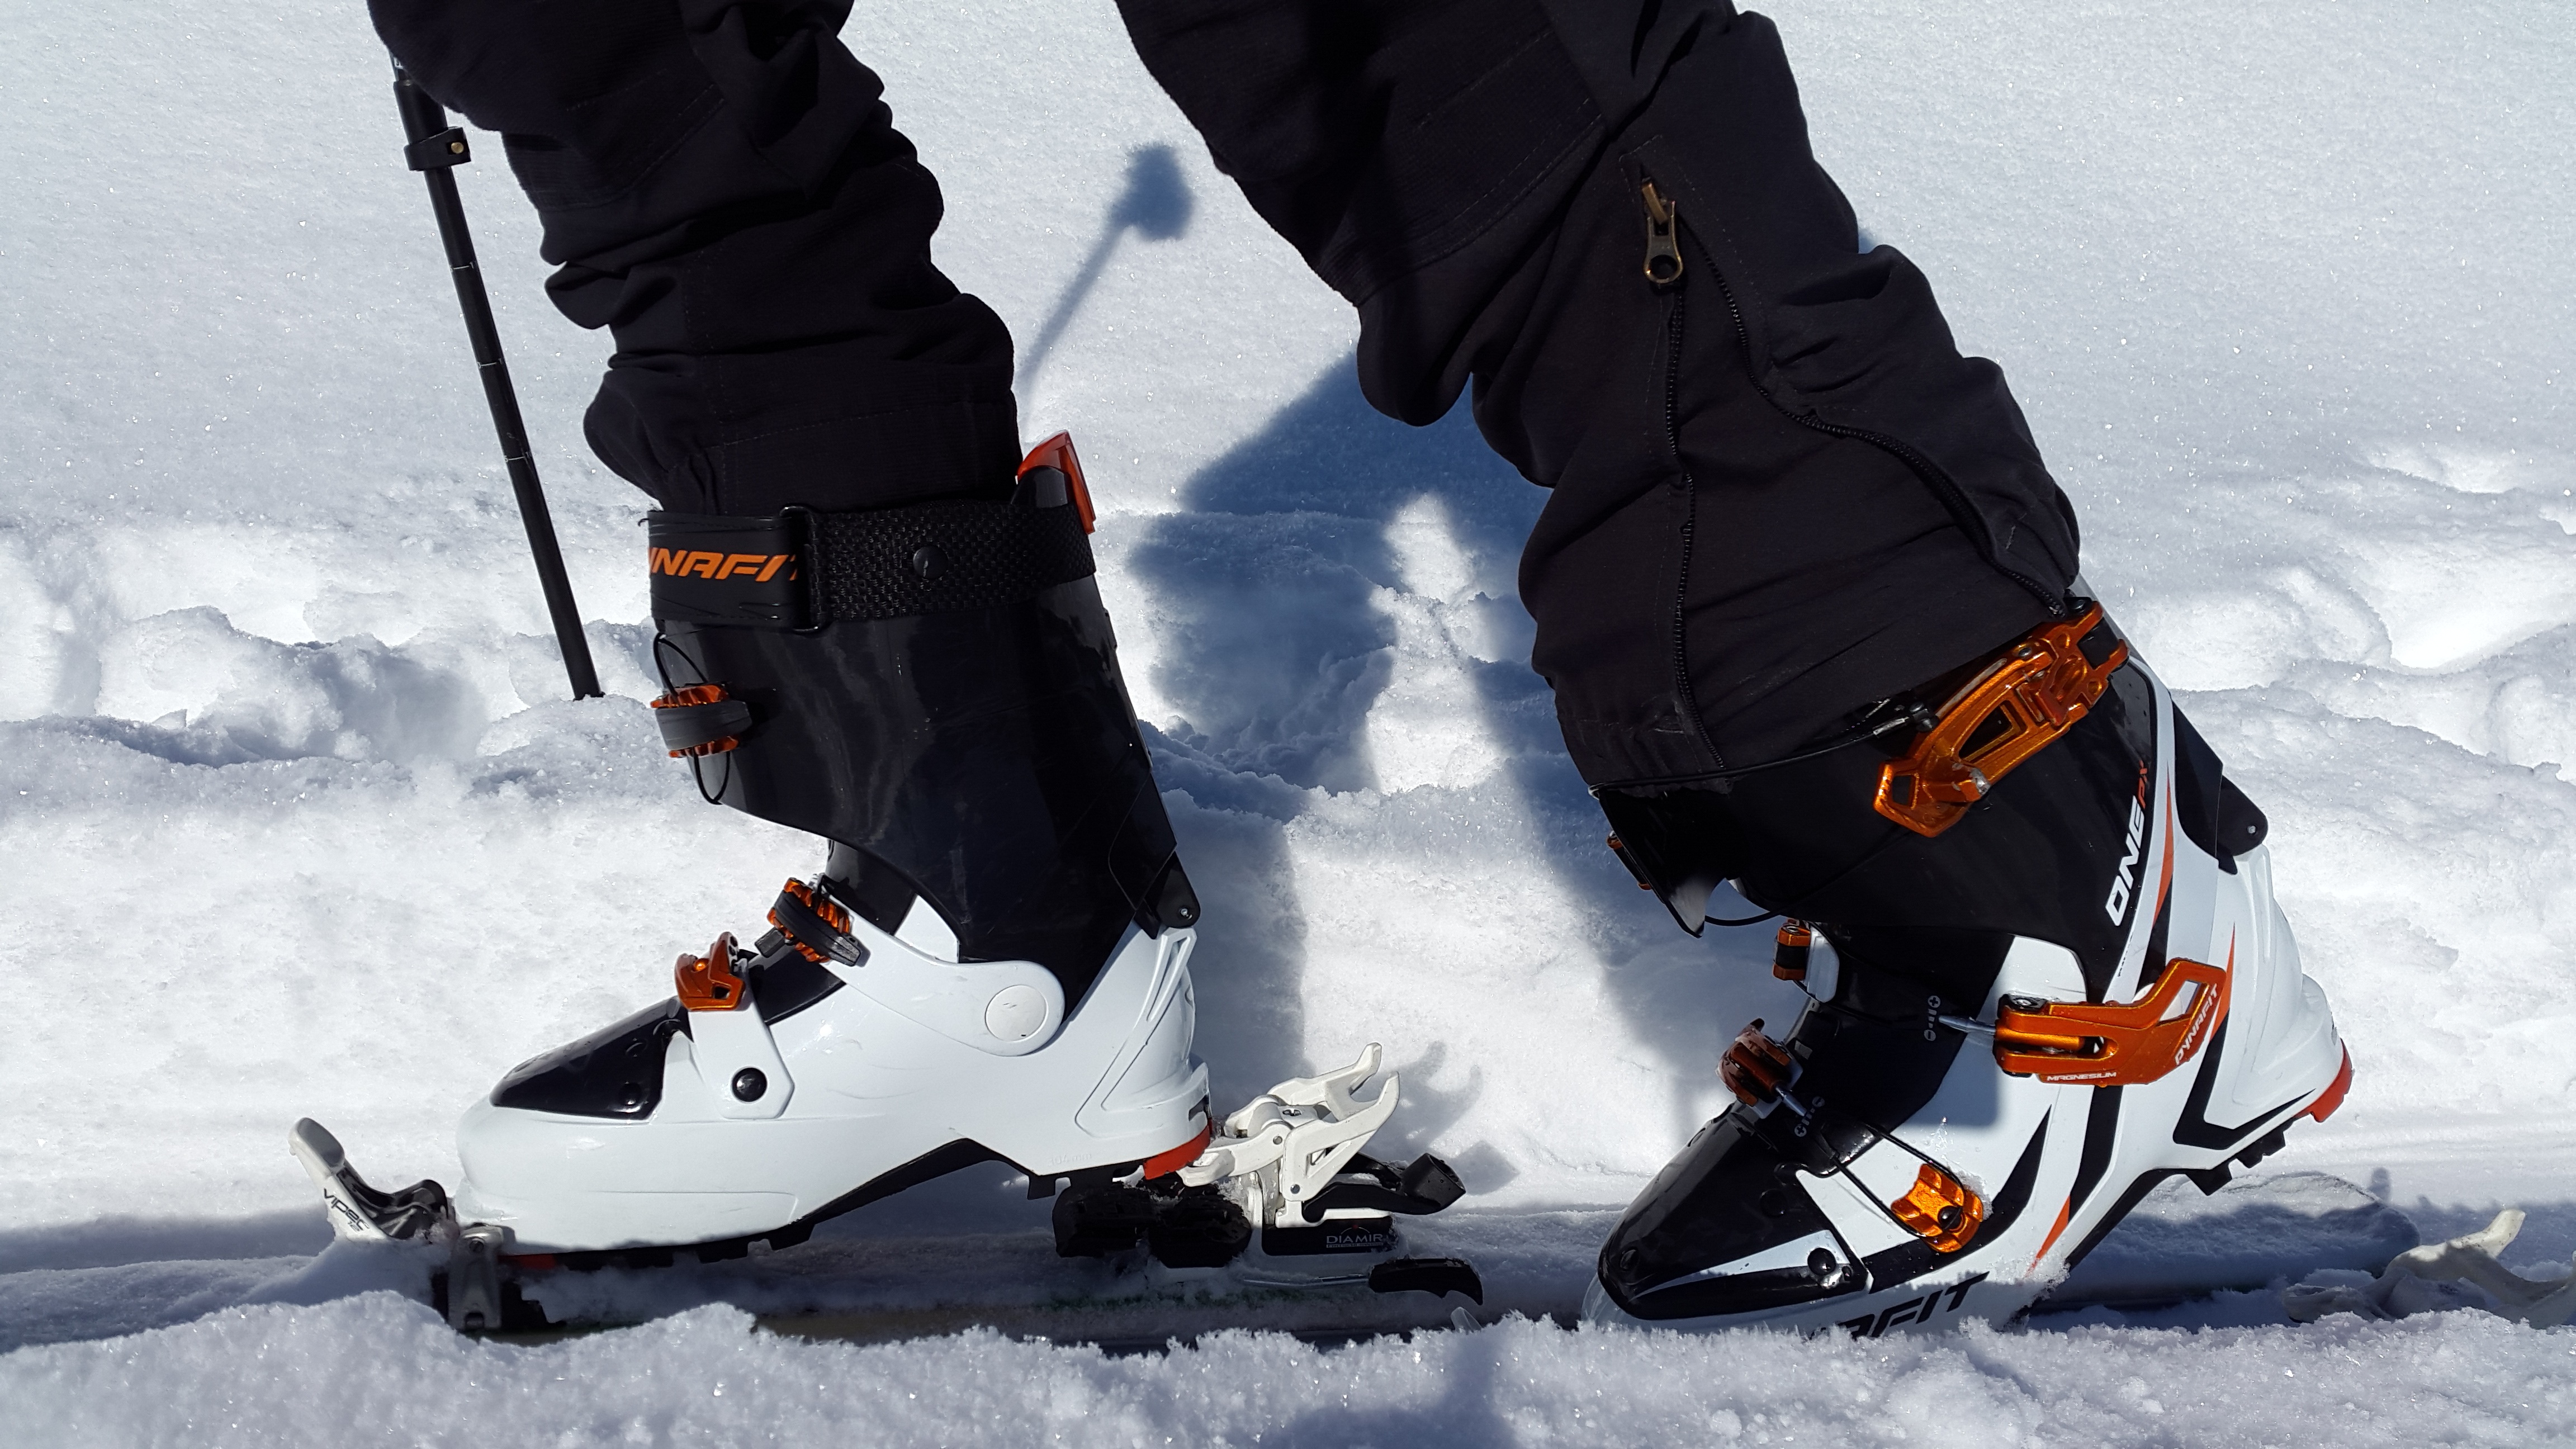
outdoor, shoe, snow, winter, adventure, recreation, ice, alpine, snowshoe, arctic, skiing, mountaineering, winter sport, fun, mountaineer, ski, footwear, piste, go, winter sports, skiers, backcountry skiiing, ski touring, skitouren goers, nordic skiing, ski mountaineering, touring skis, ski boots, glacial landform, geological phenomenon, personal protective equipment, telemark skiing, dynafit, ski boot, ski binding